Manuel Murillo Toro

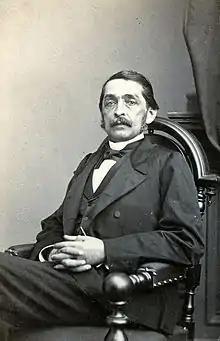

Manuel Murillo Toro (January 1, 1816–December 26, 1880) was a Colombian statesman who served as President of the United States of Colombia (present day Colombia) on two occasions, first from 1864 to 1866, and again between 1872 and 1874.